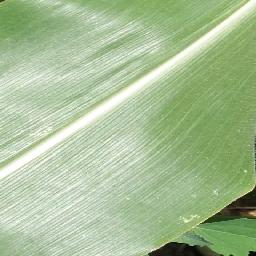
Label: Corn___healthy